Pratapgad

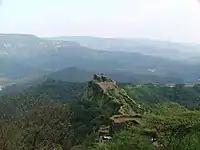
Before restoration works

The Maratha ruler Chhatrapati Shivaji Maharaj assigned Moropant Trimbak Pingle, his prime minister, to undertake the construction of this fort in order to defend the banks of the Nira and the Koyna rivers, and to defend the "Par pass". It was completed in 1656.